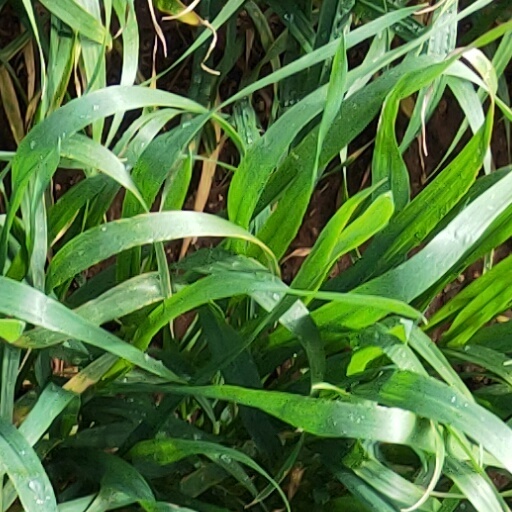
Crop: wheat